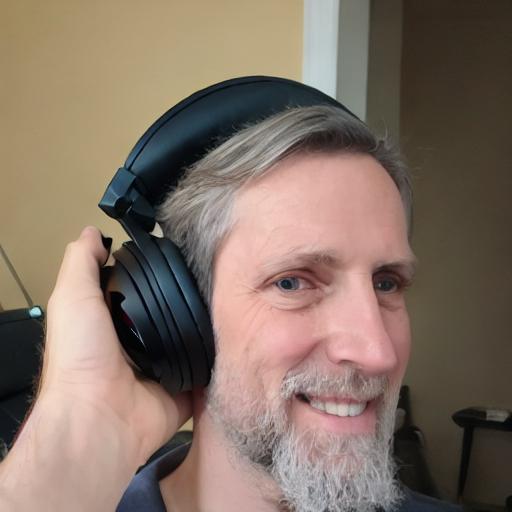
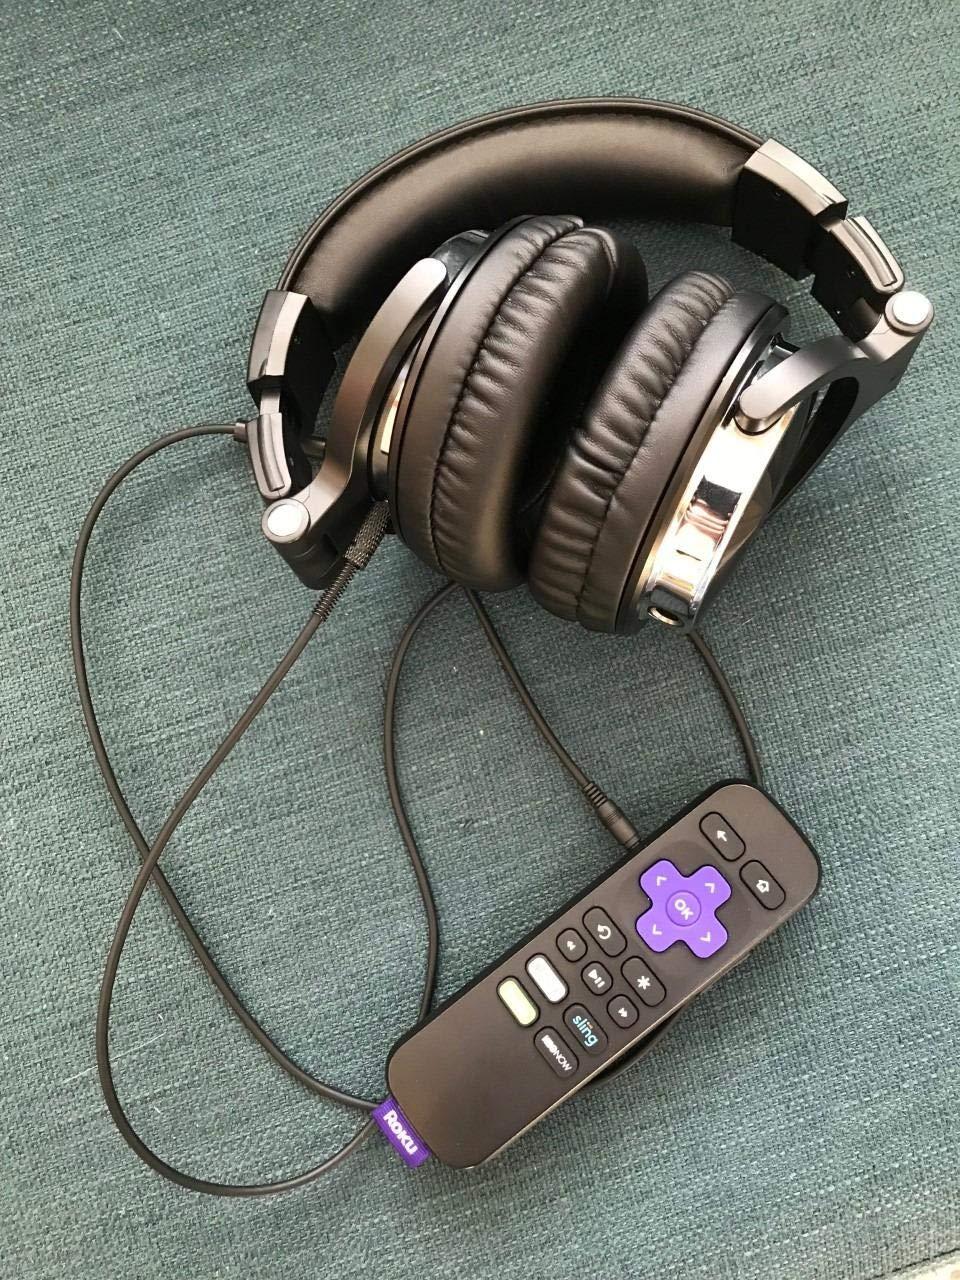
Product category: headphones
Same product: no